The Hustlers (film)

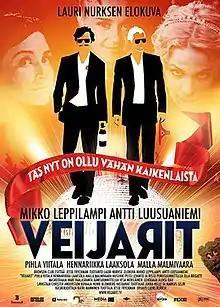
Film poster

The Hustlers is a 2010 Finnish comedy film directed by Lauri Nurkse.